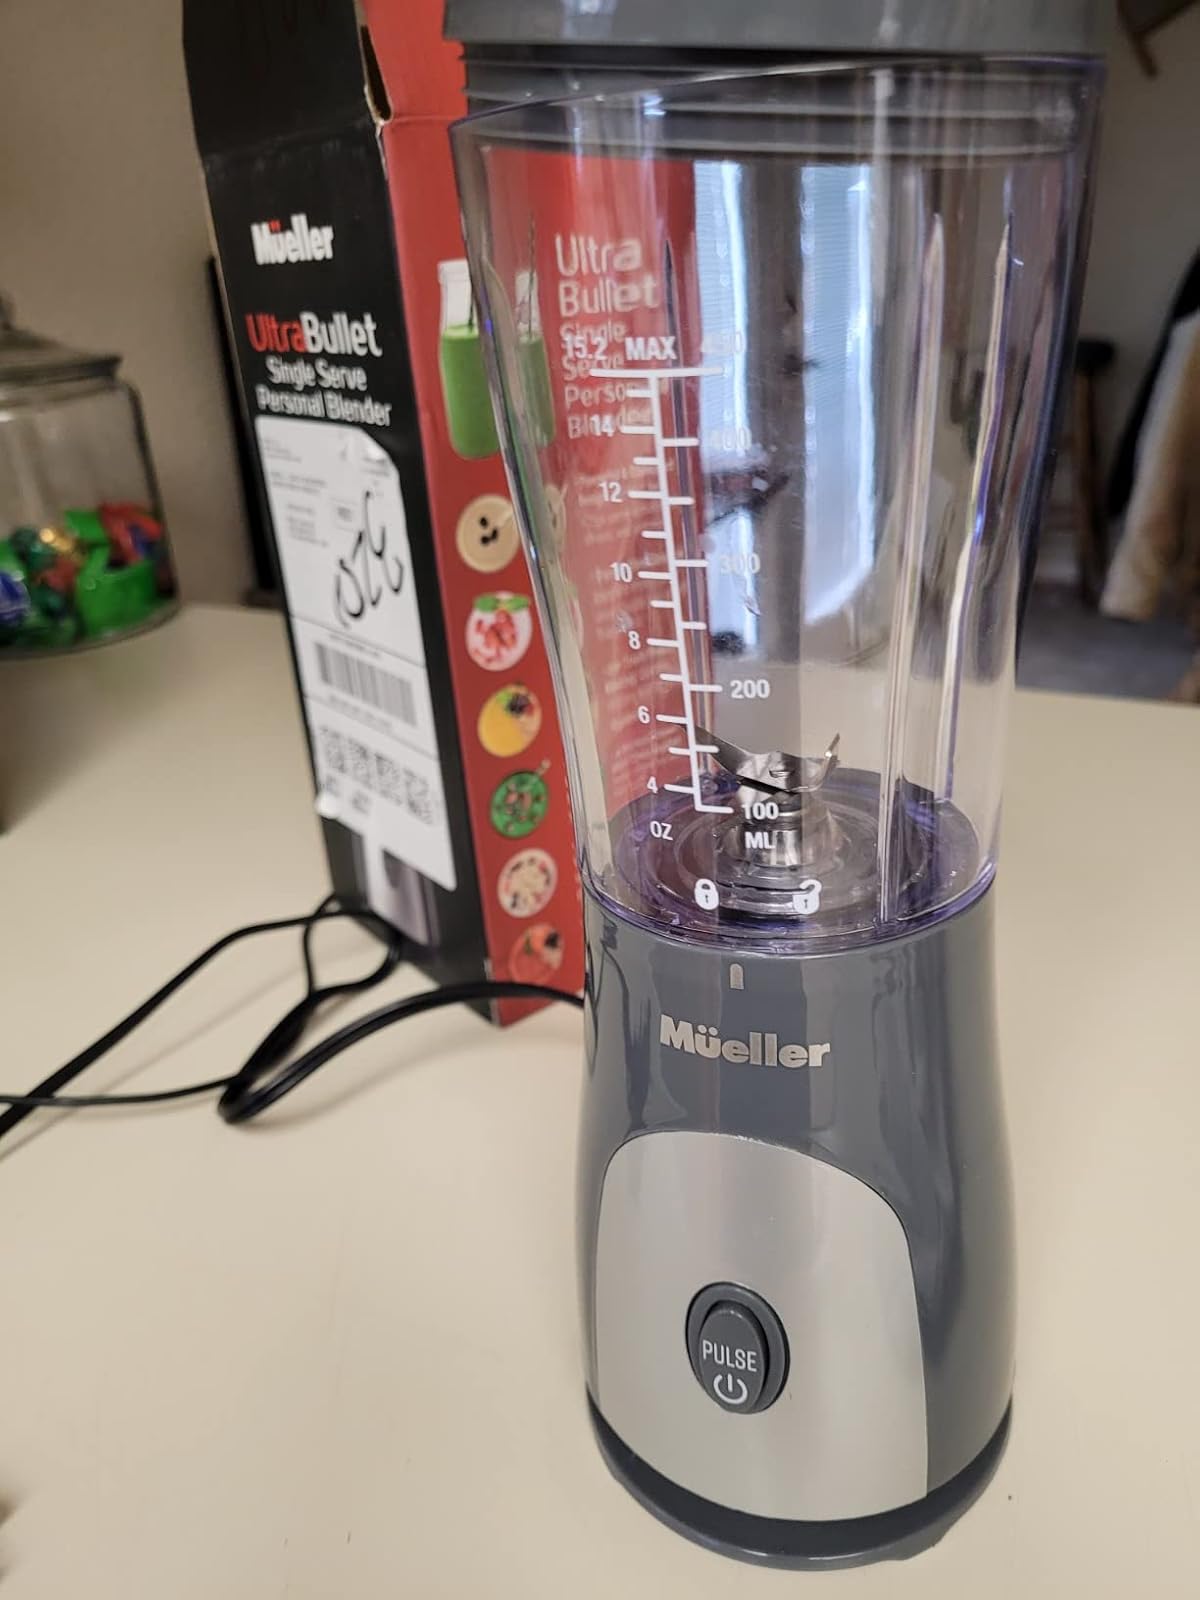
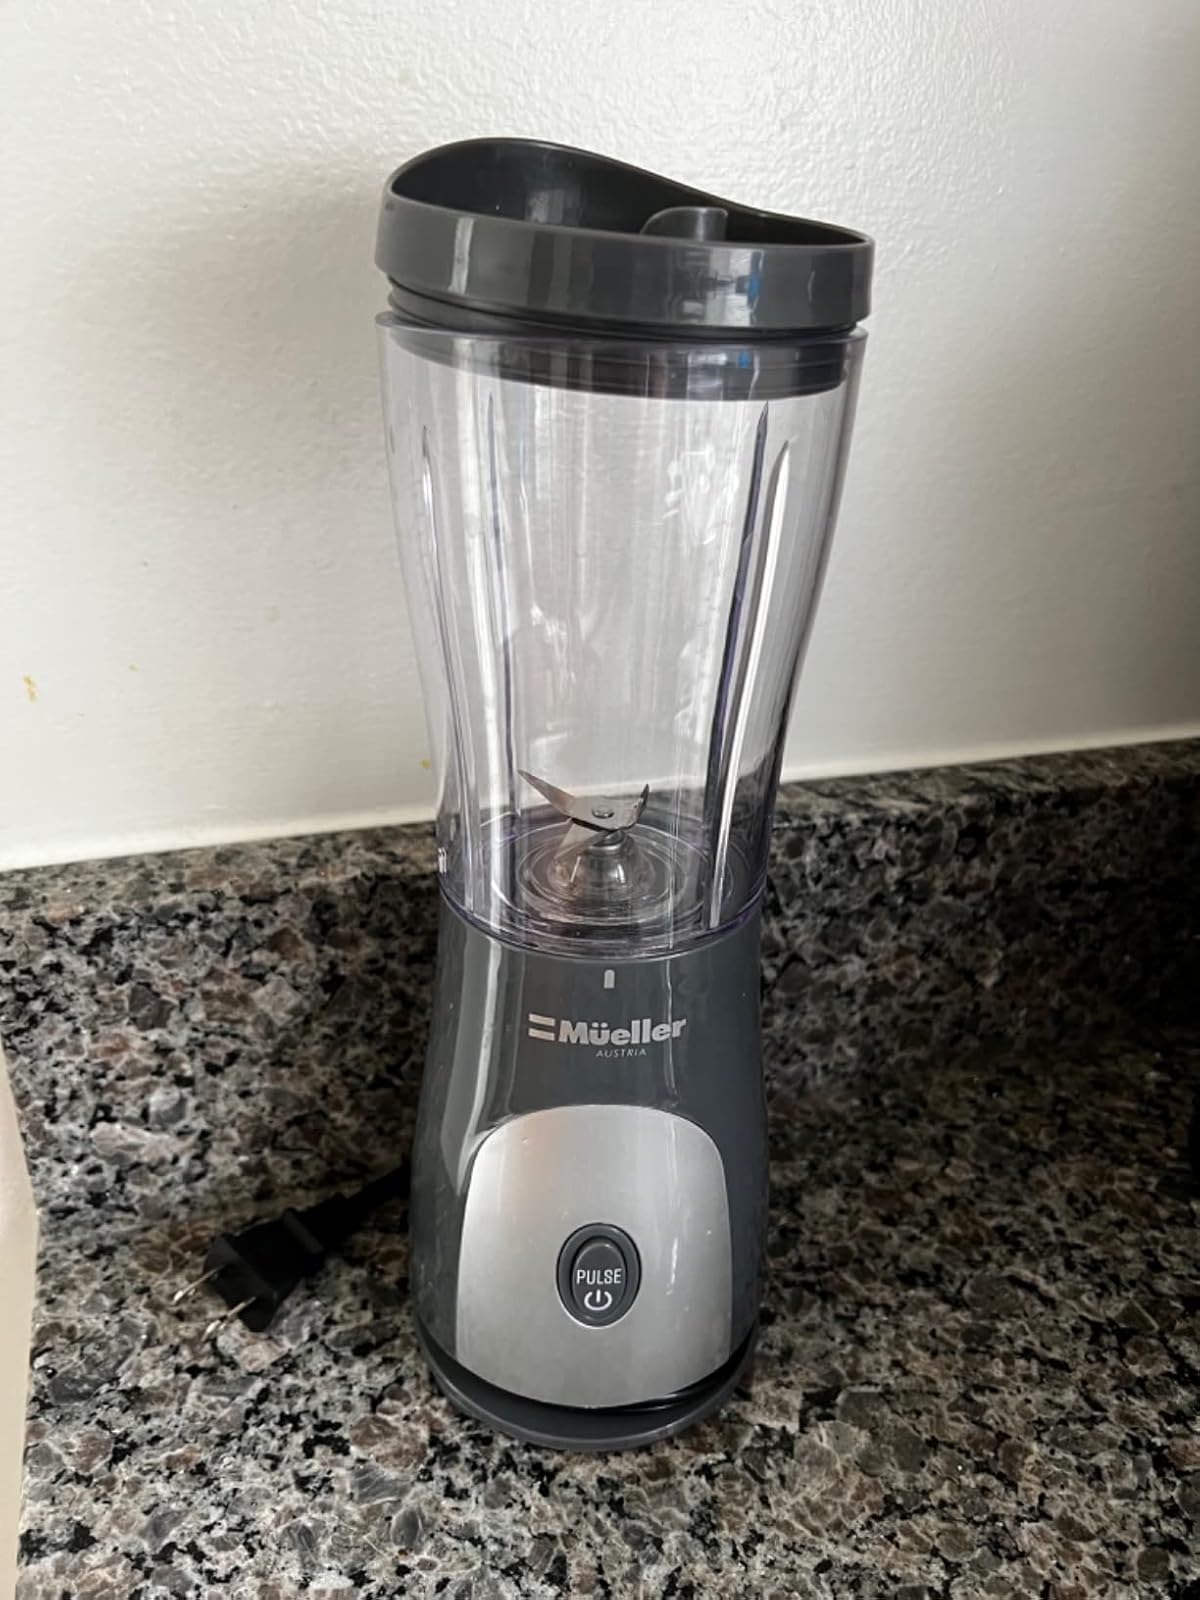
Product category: items_blender
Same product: yes